Simon Gerrans

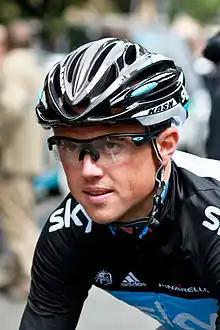
Gerrans at the 2011 Critérium du Dauphiné

Simon Gerrans (born 16 May 1980) is an Australian former professional road bicycle racer, who rode professionally between 2005 and 2018, for the , , , , and squads. Post-retirement he initially worked as an athlete intern at Goldman Sachs in London, then joined The Service Course, in which he is an investor, as COO and now CEO, in early 2020. He can also be heard commentating road cycling for ASO and SBS.